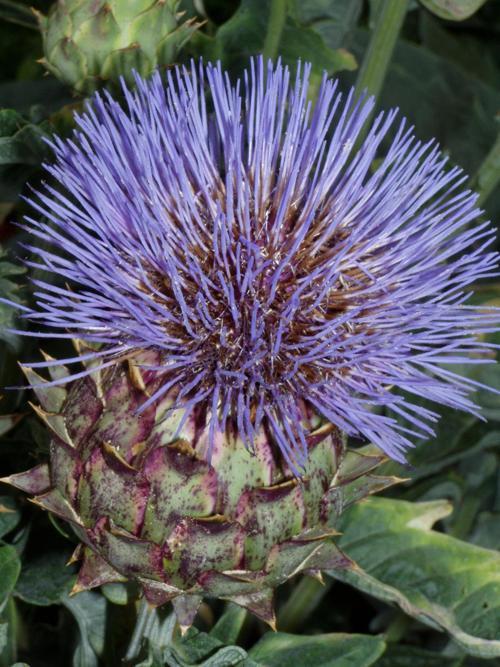
Label: artichoke